Atreus

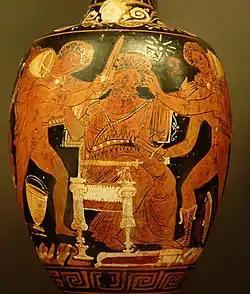
The murdering of Aegisthus by Orestes and Pylades

In Greek mythology, Atreus was a king of Mycenae in the Peloponnese, the son of Pelops and Hippodamia, and the father of Agamemnon and Menelaus. His descendants became known collectively as the Atreidae ( "Atreidai").